Battle of Dry Wood Creek

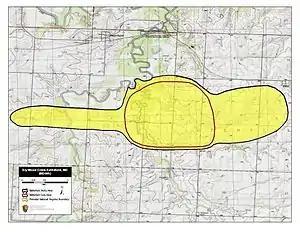
Modern map of the Dry Wood Creek battlefield

Lane sent his forces, estimated to number either 600 or 1,200 men, out to intercept Price's army, and set an ambush along Dry Wood Creek in Vernon County, Missouri on September 2. The area around Dry Wood Creek was wooded, giving Lane the element of surprise. The leading portions of the Missouri State Guard fell into Lane's trap. Price then brought up more troops, and the Missourians' numerical advantage was a deciding factor in the engagement. Lane's skirmishers were driven back from an advanced position, and the main Union force used the covers of the woods to hold off Price for about two hours. However, Price's men eventually overwhelmed the Kansans, and Lane's troops retreated to Fort Scott. During the retreat, Lane's men abandoned their supplies and mules to the Missouri State Guard. Price stated that an important factor in the victory was the fighting experience the Missouri State Guard had gained at Wilson's Creek. The capture of the mules led the battle to be sometimes known as the "Battle of the Mules". The victory at Dry Wood Creek had allowed Price to be able to continue his northward expedition. and his army then headed to Johnson County, Missouri.